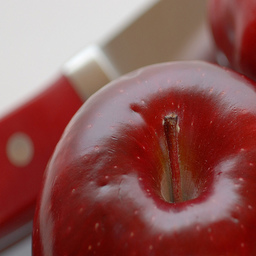
Label: Apple